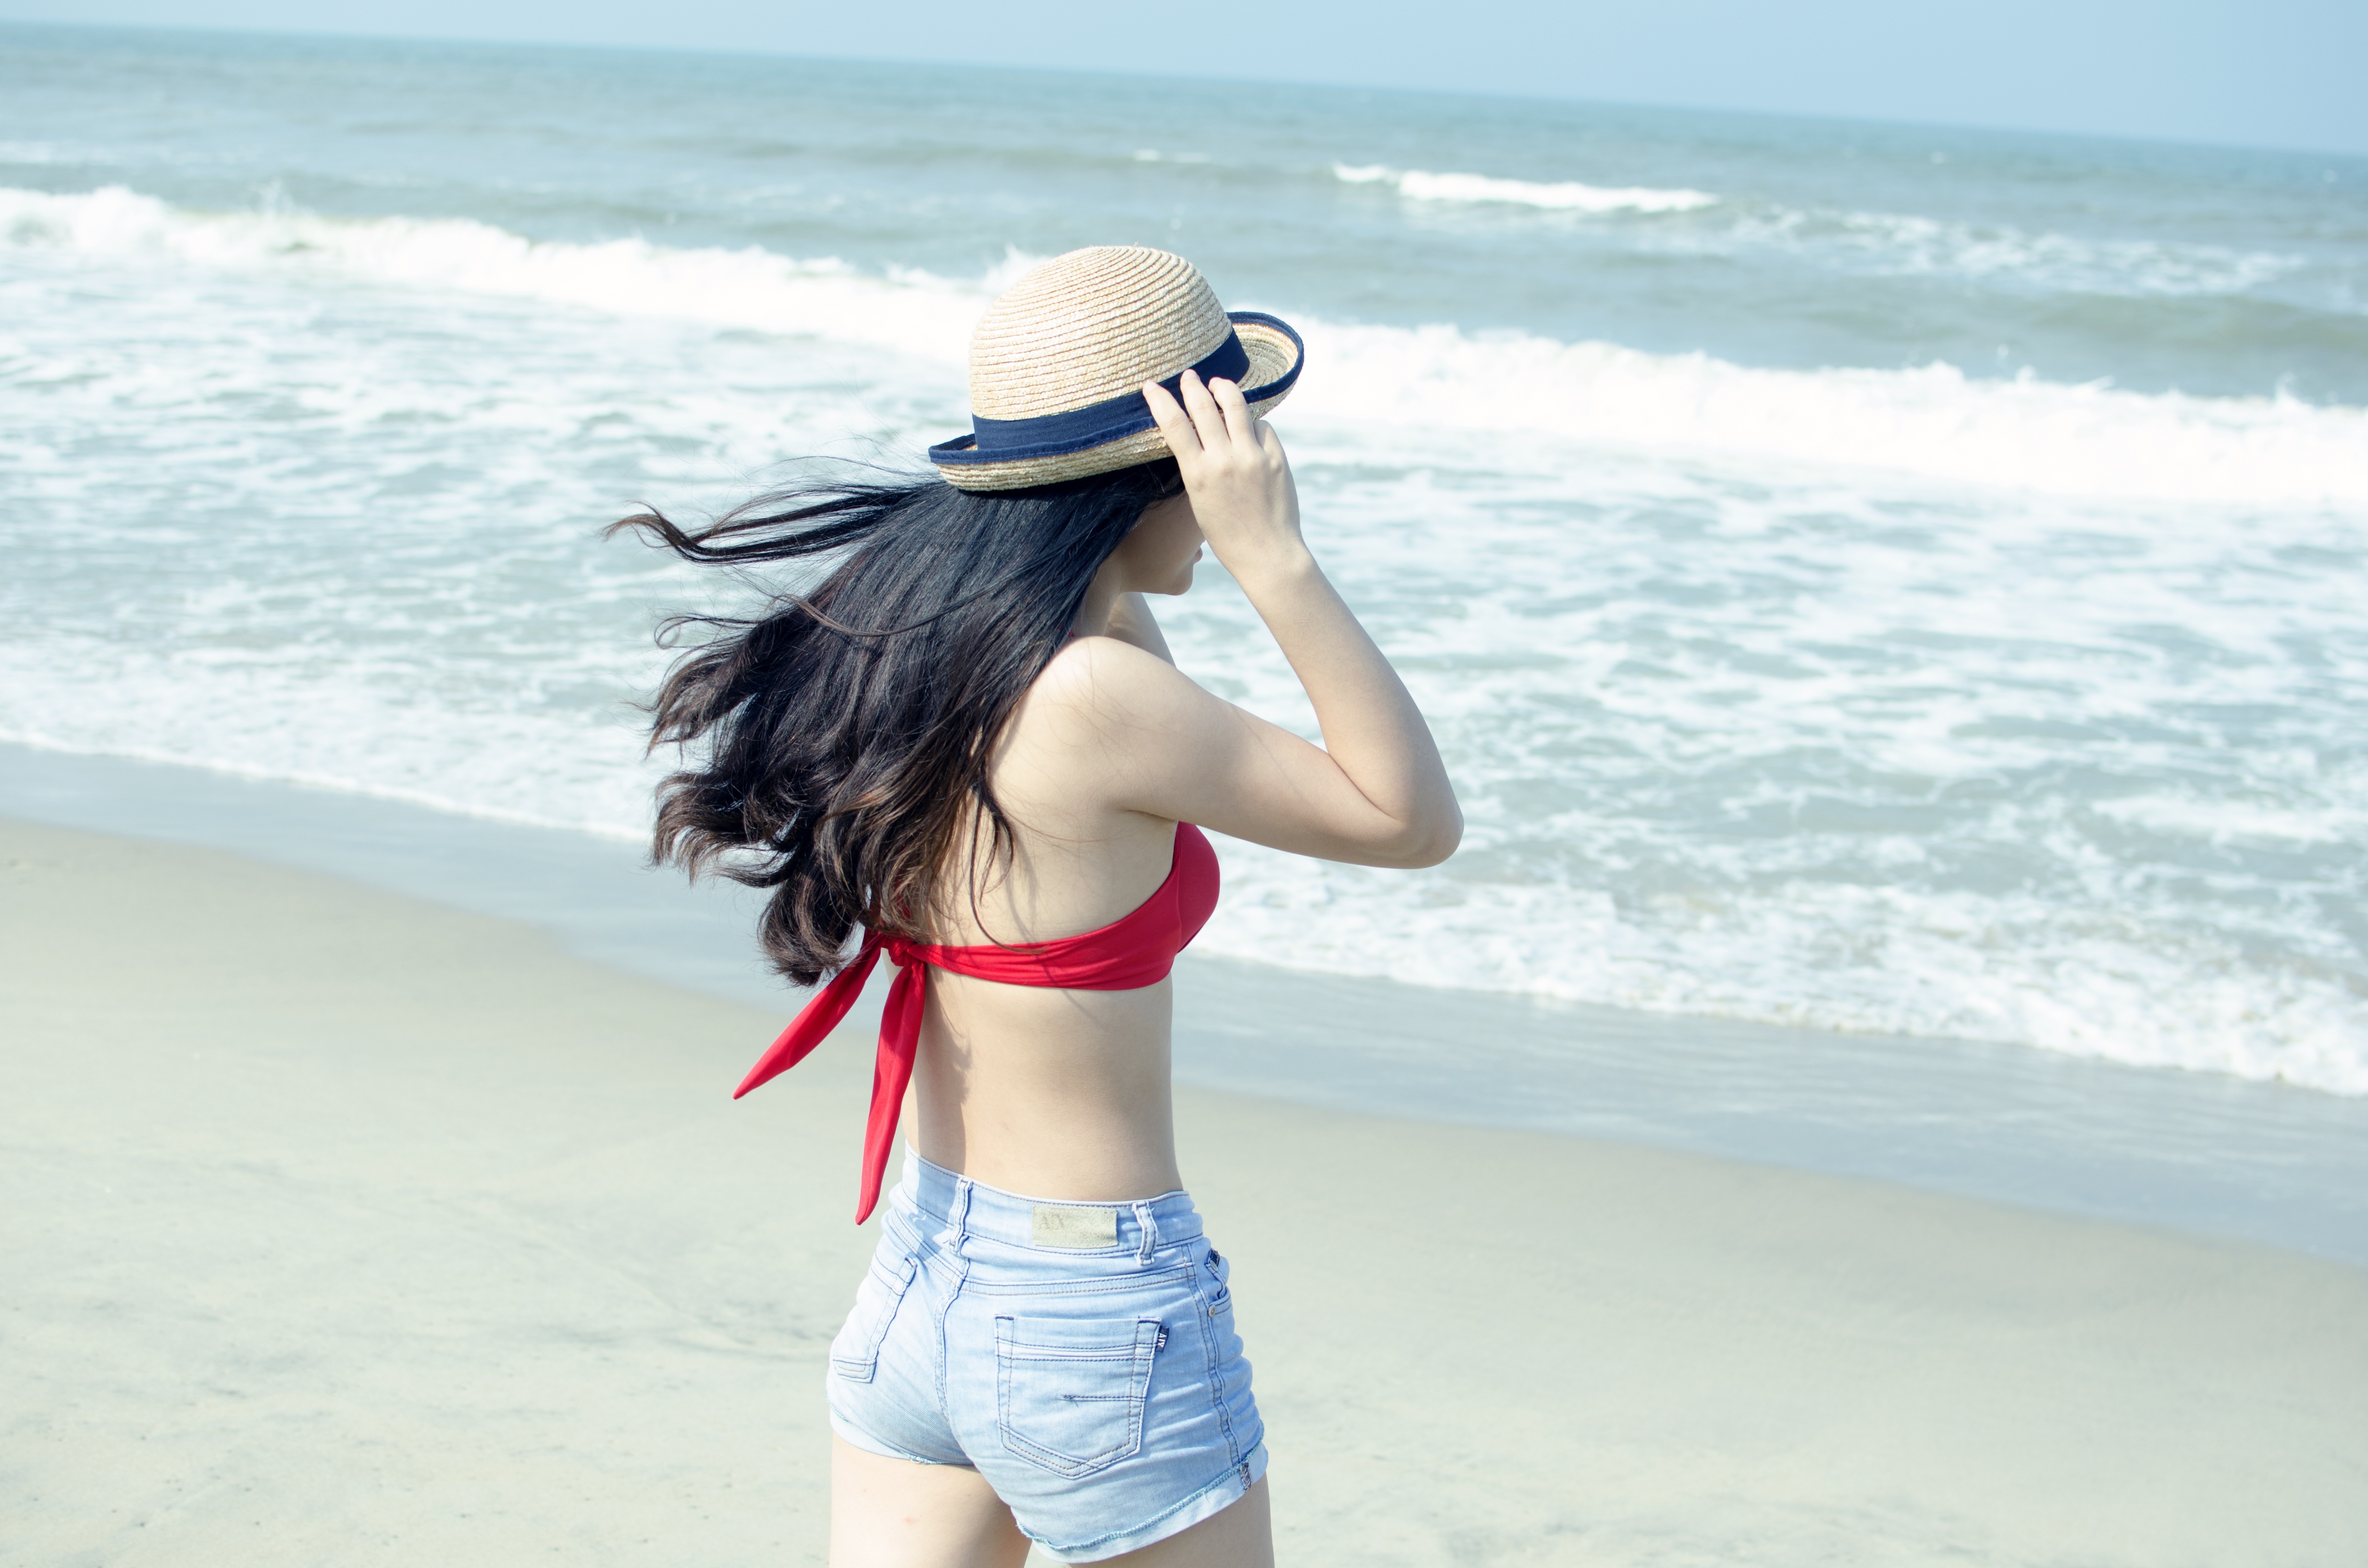
beach, sea, water, outdoor, sand, ocean, person, people, girl, sun, woman, hair, sunset, summer, vacation, travel, female, asian, leg, model, young, tropical, holiday, clothing, lifestyle, bikini, swimwear, human body, fun, happy, happiness, women, beauty, vietnam, adult, happy holidays, woman happy, young girl, young people, summer vacation, abdomen, photo shoot, woman beach, woman on beach, summer beach, summer fun, beach fun, happy girl, happy woman, da nang, surfing equipment and supplies